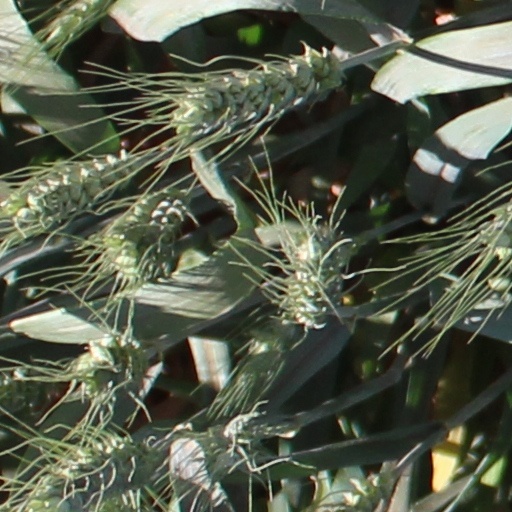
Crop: wheat